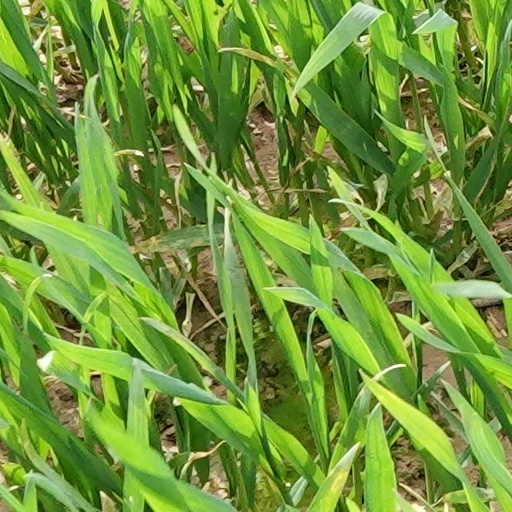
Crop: wheat